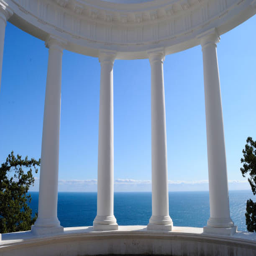
arbor and columns against the sea